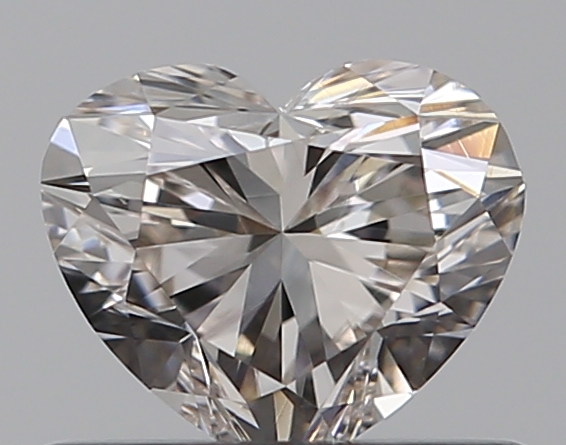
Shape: heart
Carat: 0.5
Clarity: VVS1
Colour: J
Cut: EX
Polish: EX
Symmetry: VG
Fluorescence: N
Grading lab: GIA
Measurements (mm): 4.77 x 5.56 x 3.26